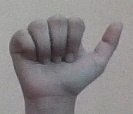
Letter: dhad